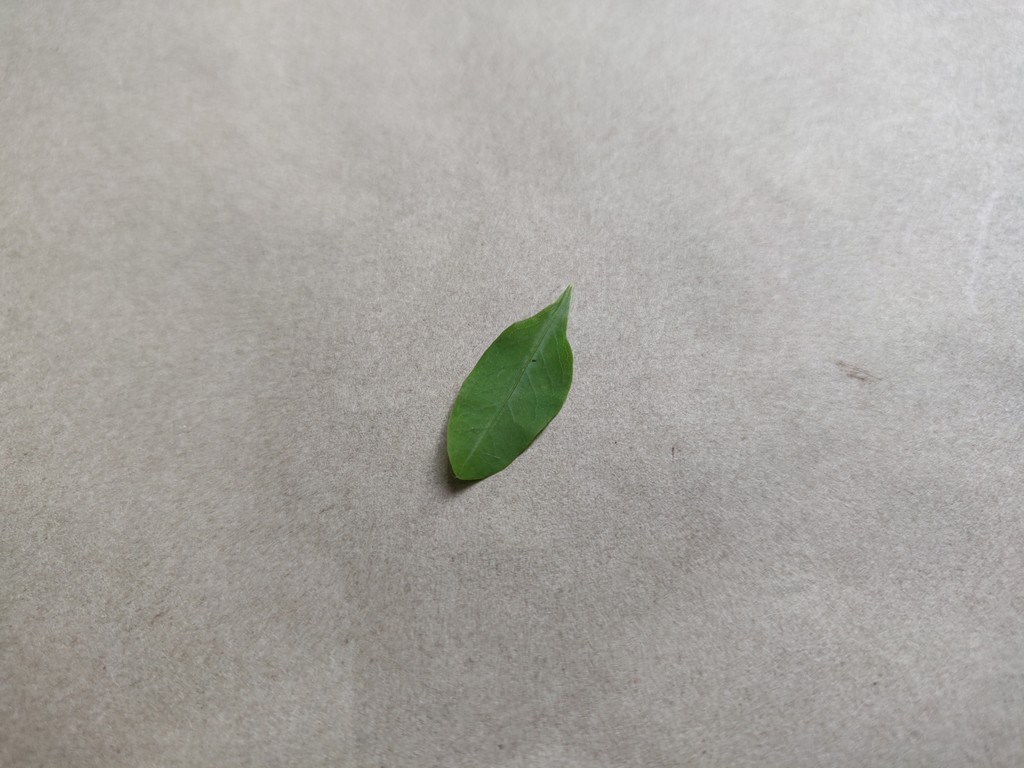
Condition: Healthy
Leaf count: single
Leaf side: front